Commissions of the Danube River

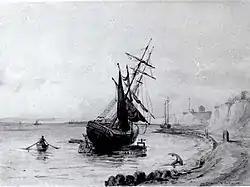
View of the river at Braila in 1870; a ship in drydock

On November 2, 1865, a public act signed by Austria, Britain, France, Italy, Prussia, Russia, and Turkey placed the CED, its officers, works and establishments "under the protection of international law" (Article I). Two annexes were appended — one on navigation regulations and the other on a tariff of "navigation dues to be levied at the mouth of the Danube." The new tariff, principally the work of John Stokes, established a "Danubian rule" or "Danube rule" of measurement.